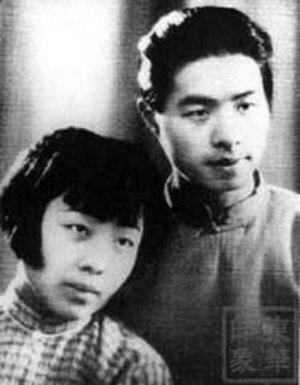
Hu Yepin, est un écrivain, poète et dramaturge chinois. Il est l'un des « Cinq Martyrs de la Ligue des écrivains de gauche » exécutés en 1931 par le Kuomintang.